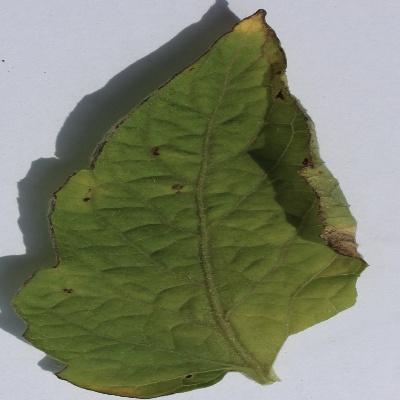
Crop: Tomato
Condition: septoria leaf spot